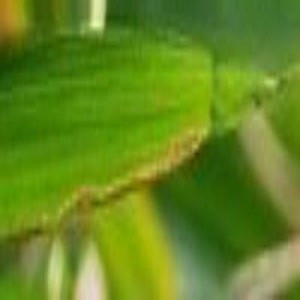
Disease: Bacterialblight